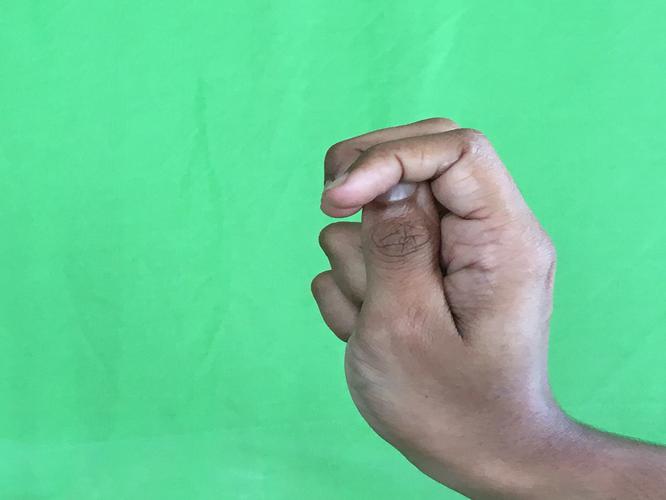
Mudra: Katakamukha_2
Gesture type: single_hand